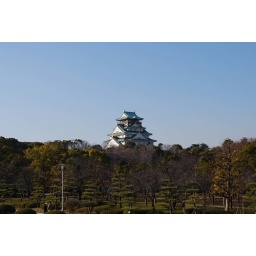
Osaka Castle's main tower rises over the plum tree forest planted on the castle's outer section.